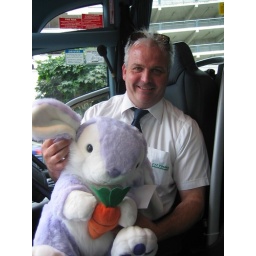
given to our driver by one of the young girls on the trip and displayed proudly in the front window of the bus